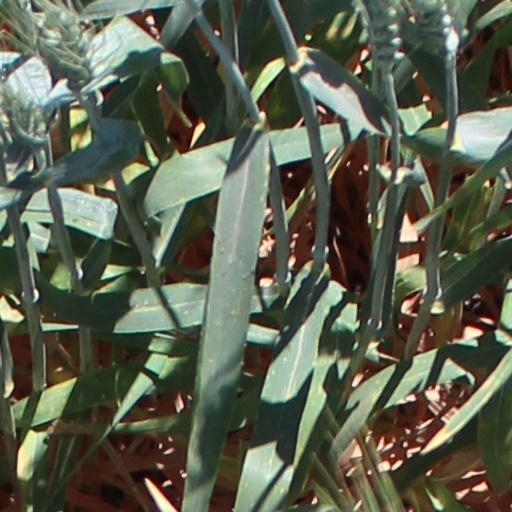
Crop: wheat